2013–14 Vancouver Canucks season

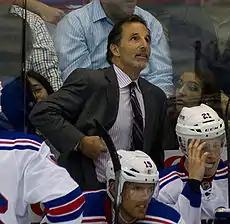
John Tortorella was hired as Vancouver's new head coach. He was fired after the regular season.

Vancouver's off-season began after they were eliminated in the first round of the 2013 Stanley Cup playoffs by the San Jose Sharks. Two weeks later, on May 22, 2013, the Canucks fired head coach Alain Vigneault, as well as assistant coaches Rick Bowness and Newell Brown. Following Vigneault's departure, general manager Mike Gillis conducted head coach interviews with John Stevens, Glen Gulutzan, Dallas Eakins, Scott Arniel, and John Tortorella. There was speculation that former New York Rangers head coach John Tortorella would be hired by the Canucks after he was spotted arriving at the Vancouver Airport on June 21. His hiring was confirmed on June 25, when he was formally introduced to Vancouver media. Coincidentally, a few days earlier, the Rangers had hired Vigneault to become Tortorella's successor as head coach of the Rangers. Glen Gulutzan was later hired as an assistant coach, as was Mike Sullivan who had been an assistant under Tortorella with the Rangers.